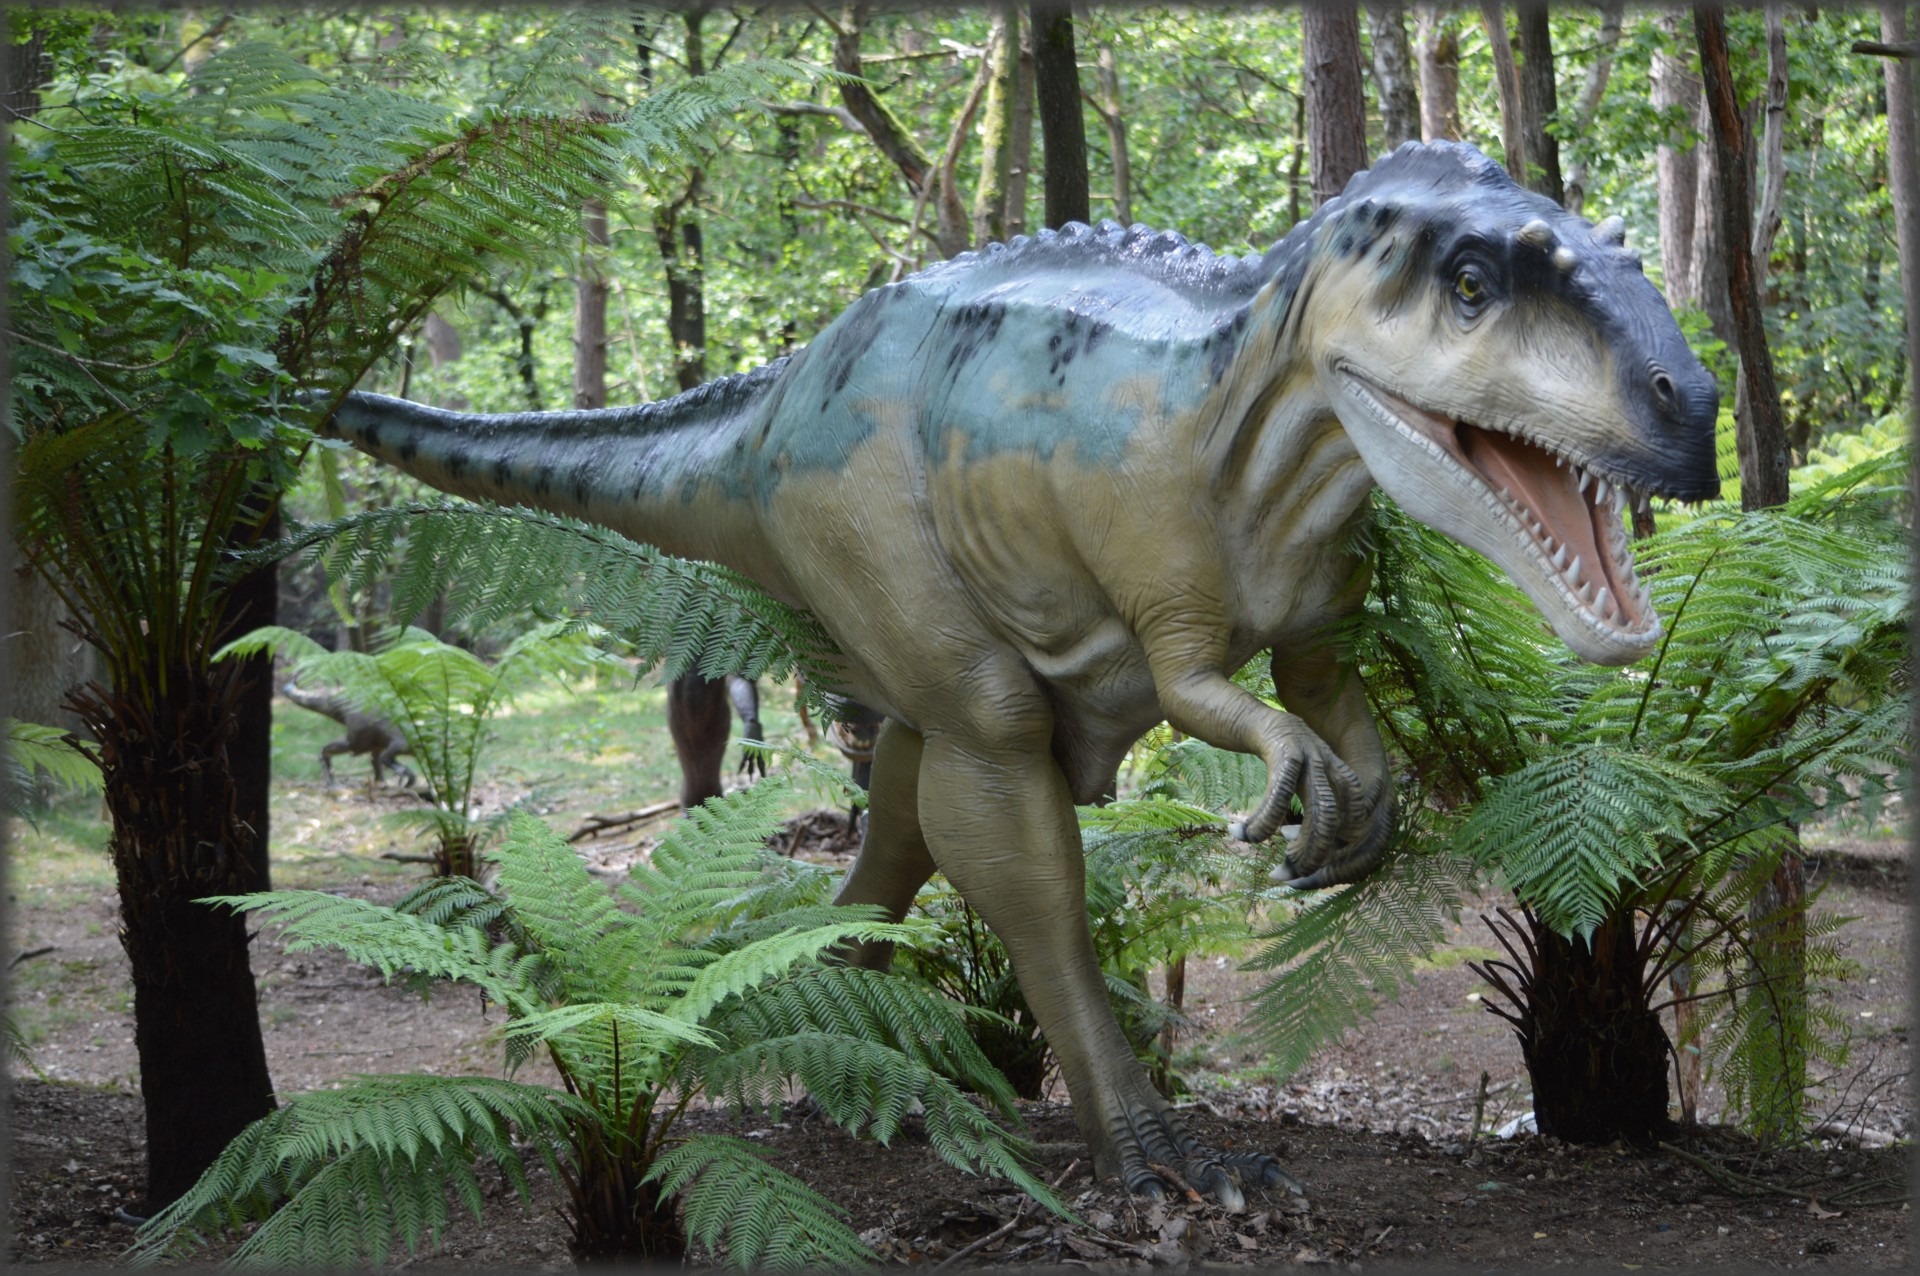
animal, jungle, fauna, animals, extinction, dinosaur, extinct, prehistoric, tyrannosaurus, herbivores, predators, dinosaurs, amersfoort, velociraptor